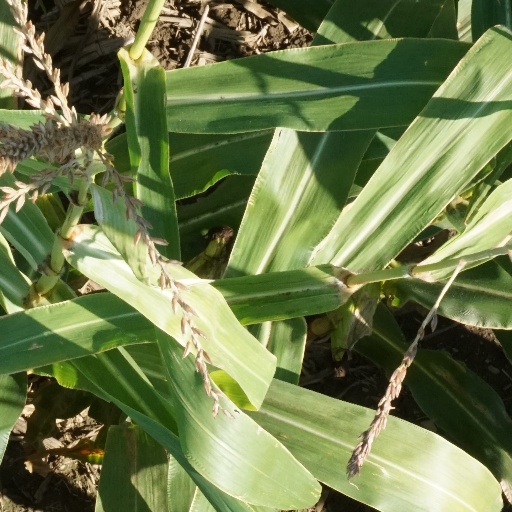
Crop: maize; corn